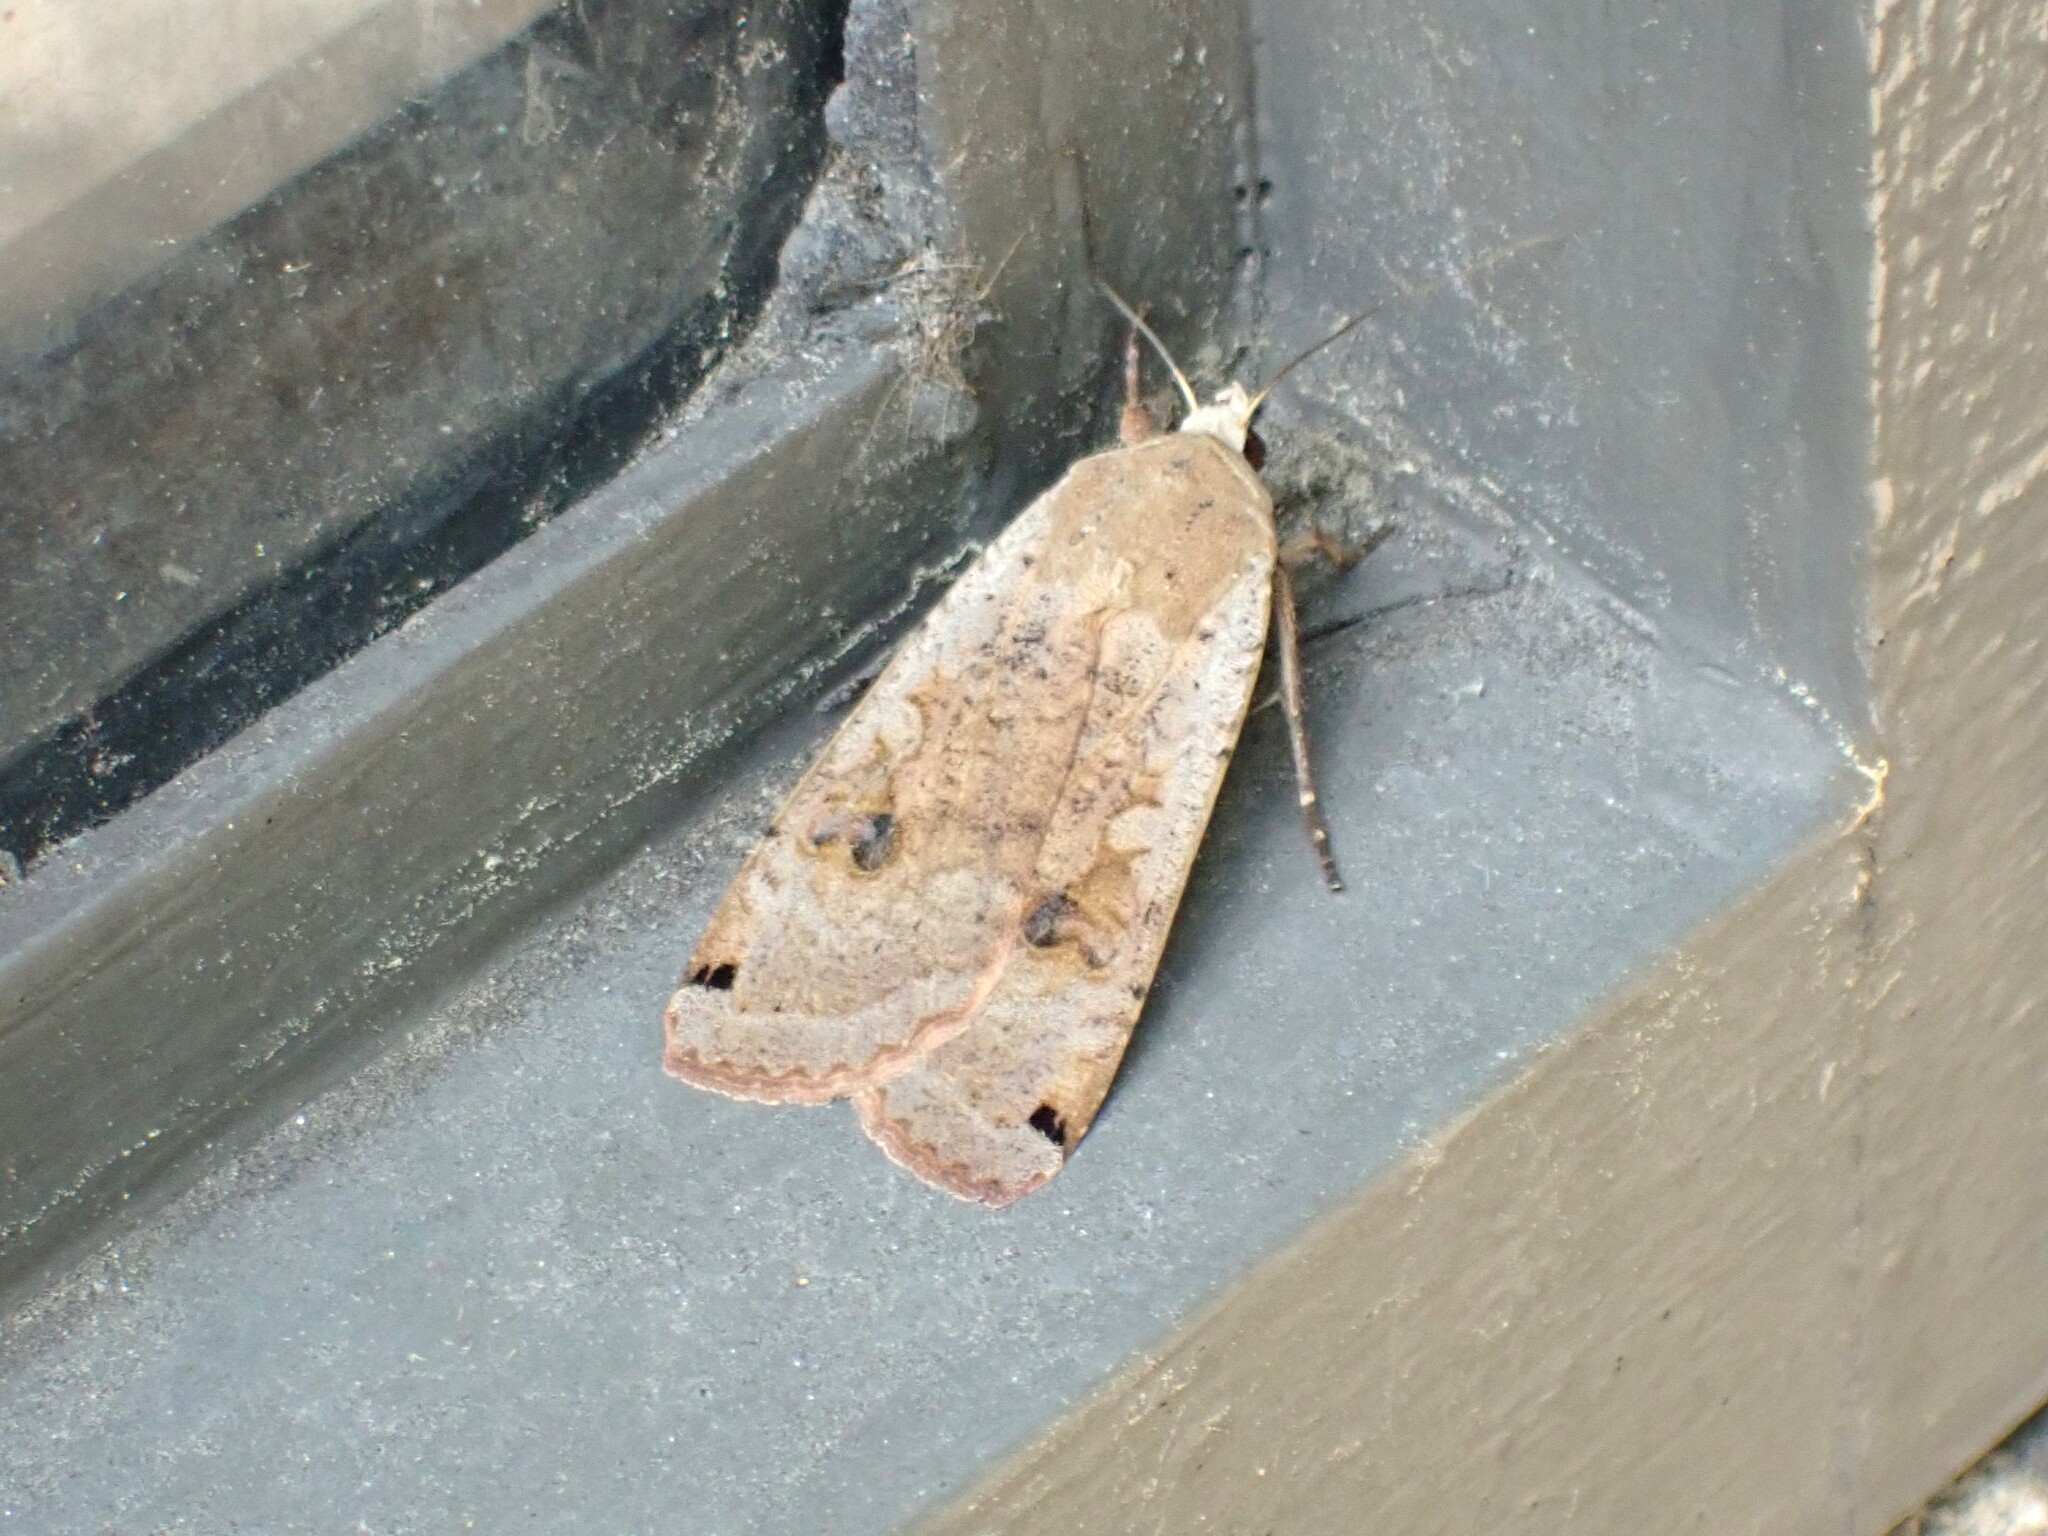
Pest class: cutworms